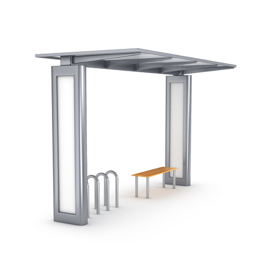
bus stop on the white background .